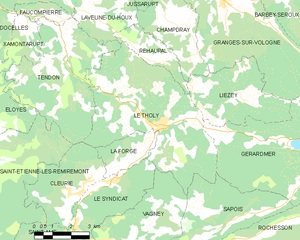
Carte des communes françaises Le Tholy
Le Tholy est une commune française située dans le département des Vosges en région Grand Est. La commune est située dans le massif des Vosges dans la vallée de la Cleurie entre Remiremont et Gérardmer. Elle fait partie de la communauté de communes des Hautes Vosges. Elle comprend environ 1 600 habitants, appelés les Cafrancs. Elle est divisée en quatre secteurs : le Centre, Bonnefontaine, Bouvacôte et le Rain Brice. Le centre du village, bâti à flanc de montagne, est facilement reconnaissable par l'étagement de ses maisons accrochées à la pente et par son remarquable clocher à bulbe qui domine la vallée.